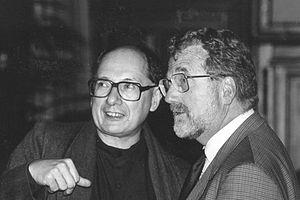
Joseph, Stephaan, Dieudonné, baron Schell, né le 20 juillet 1935 à Anvers et mort le 17 avril 2003 est un professeur belge.
Marc Van Montagu, né le 10 novembre 1933 à Gand, est un chercheur belge en biologie moléculaire, qui a travaillé sur les techniques de modification génétique et fait avancer la recherche en matière de transgénèse.